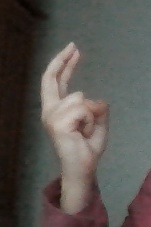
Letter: zay